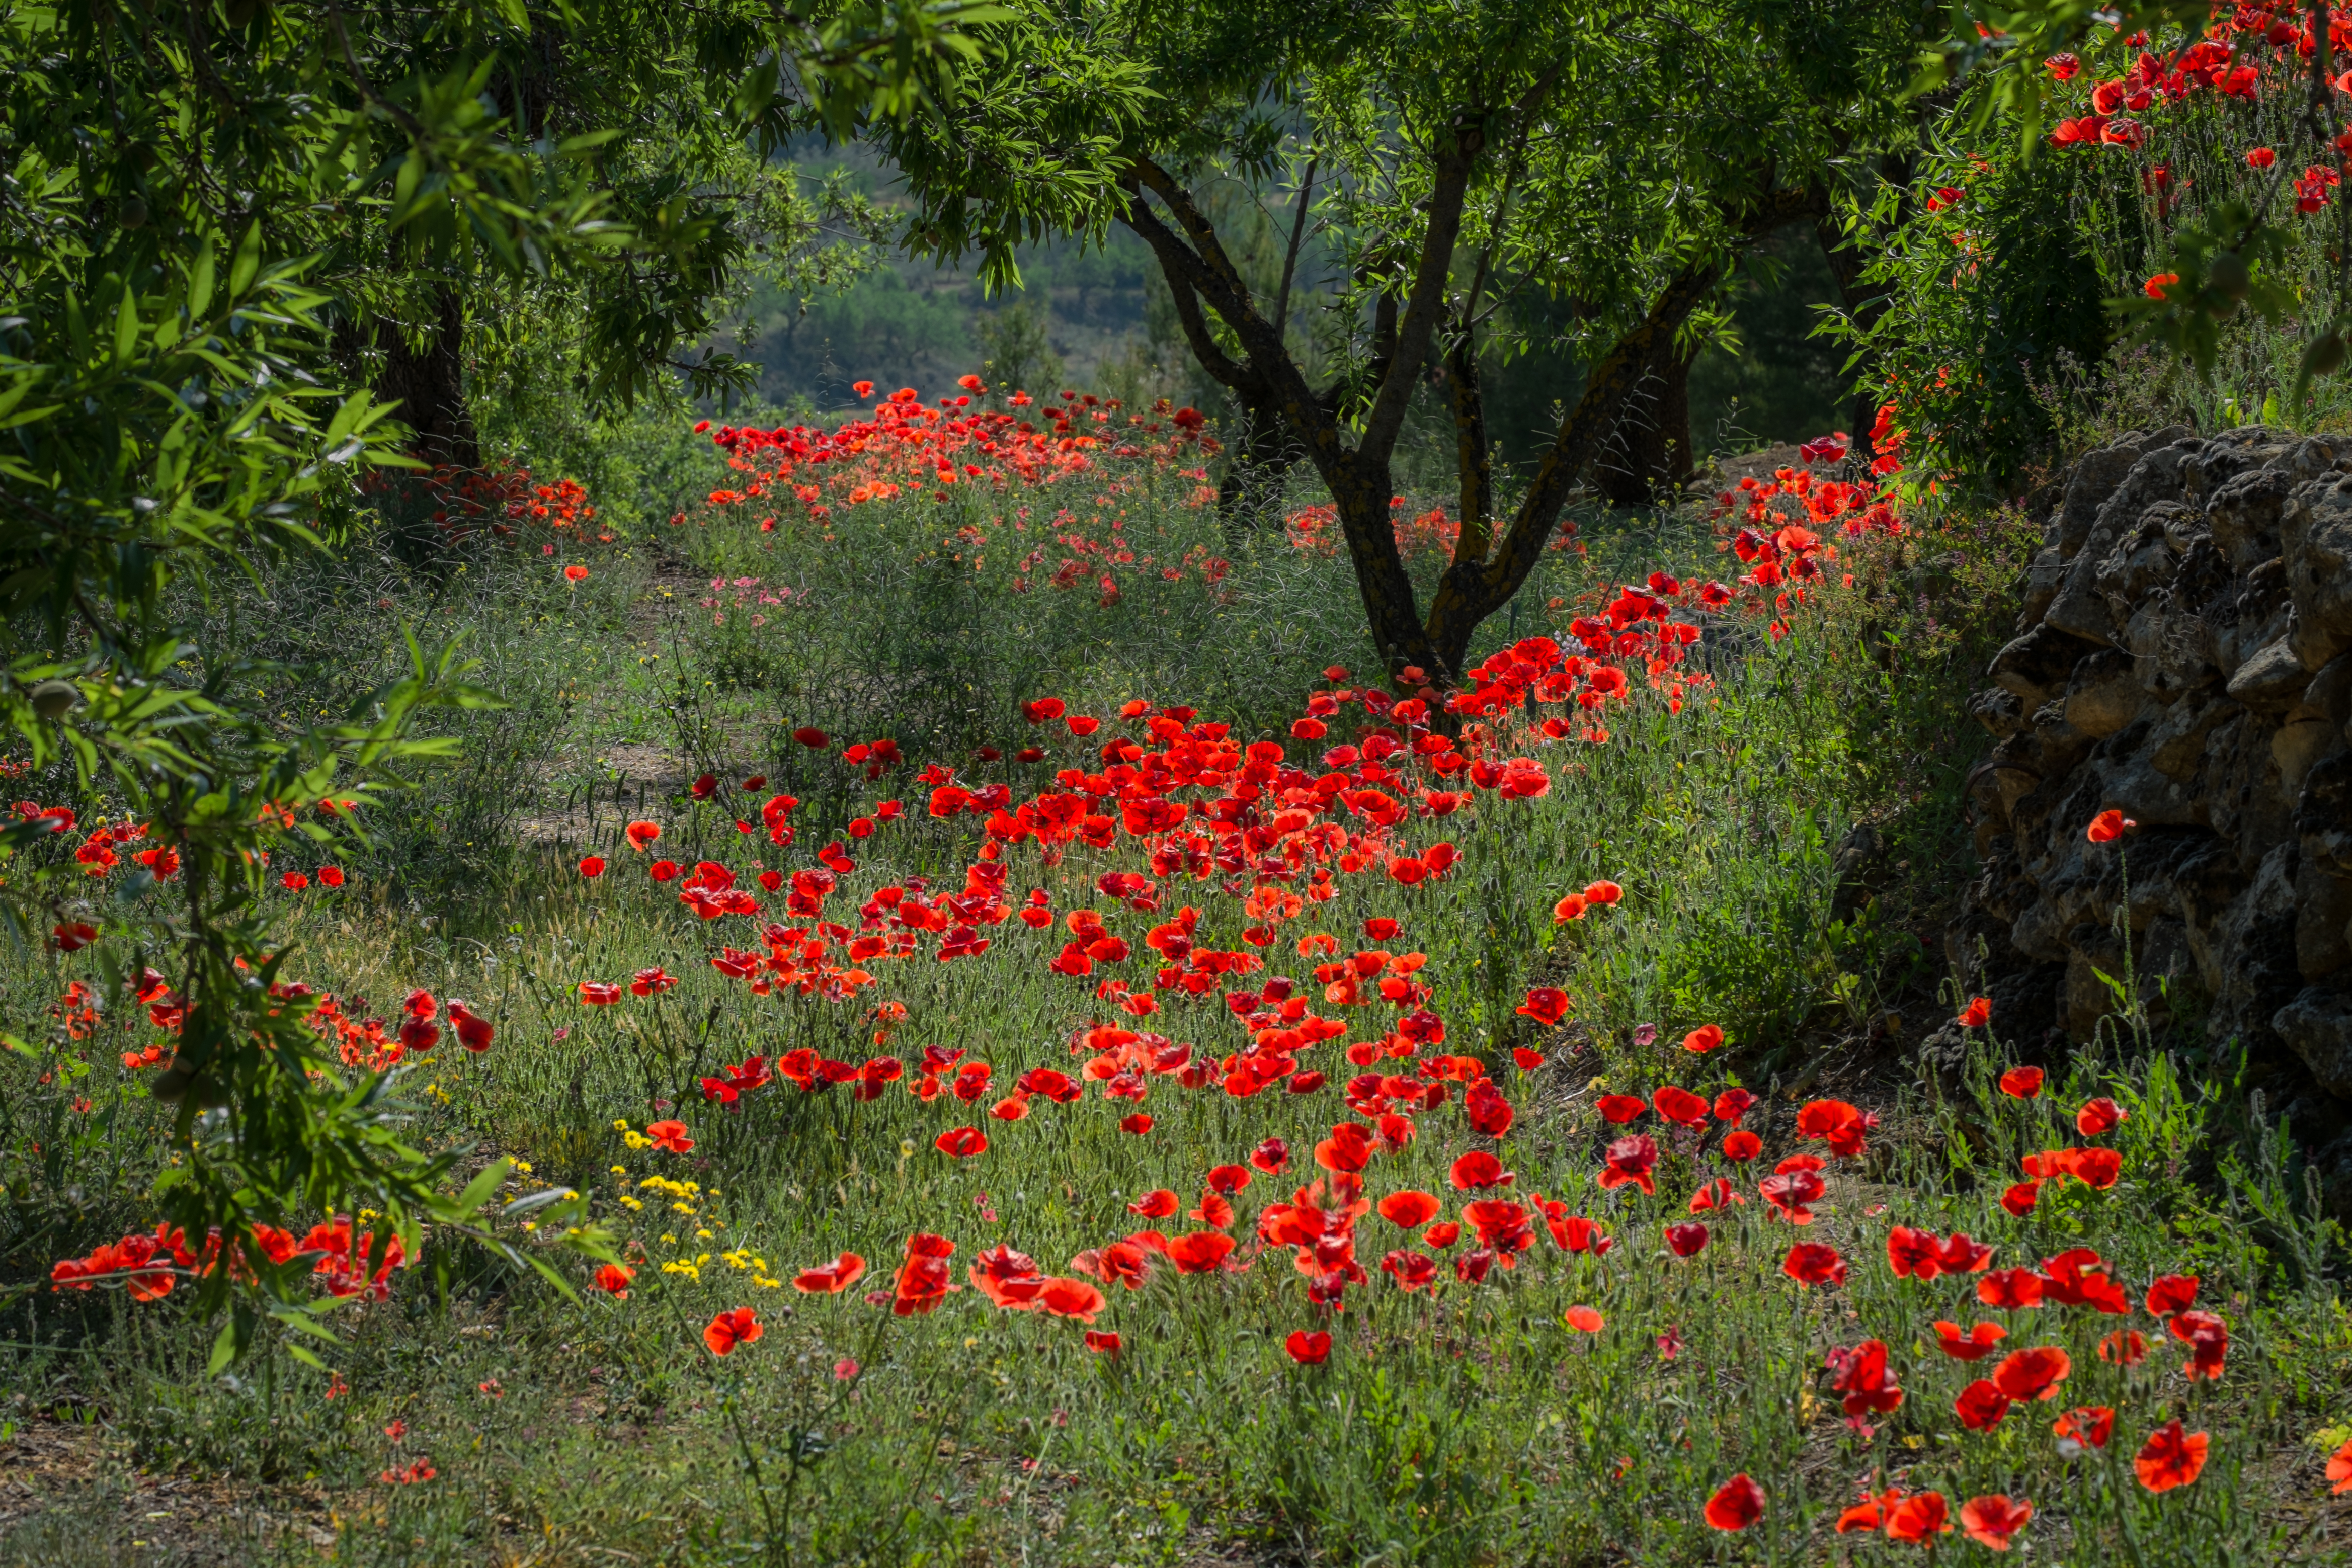
landscape, plant, meadow, prairie, flower, botany, garden, flora, wildflower, spain, grassland, vegetation, shrub, poppy, woodland, habitat, ecosystem, willyverhulst, poppyfields, flowering plant, natural environment, land plant